A Cure for Pokeritis

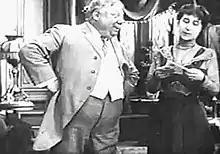
John Bunny and Flora Finch as George and Mary Brown

A Cure for Pokeritis is a 1912 short silent film starring John Bunny and Flora Finch. After Bunny's death in 1915, a re-release was announced with the alternative title A Sure Cure for Pokeritis. The film, a domestic comedy, depicts a woman who stops her husband's gambling habit by having her cousin stage a fake police raid on his weekly poker game. It was one of many similar shorts produced by Vitagraph Studios—one-reel comedies starring Bunny and Finch in a domestic setting, known popularly as "Bunnygraphs" or "Bunnyfinches"—whose popularity made Bunny and Finch early film stars. The film has been recognized as an historically important representative of its period and genre.